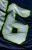
Number: 6